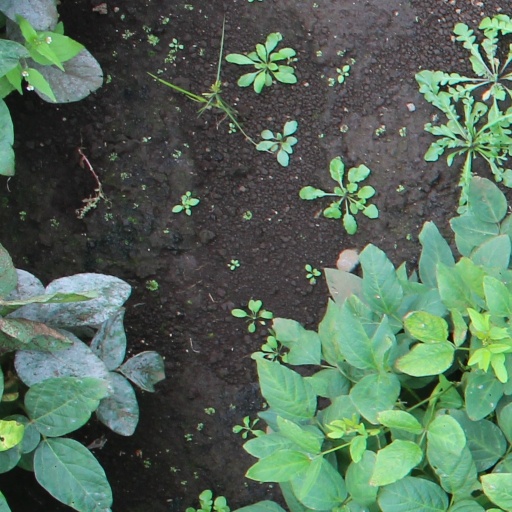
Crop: soybean